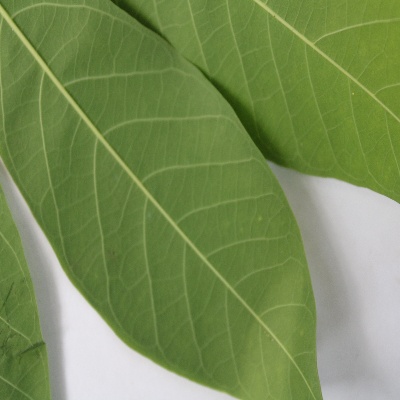
Crop: Cassava
Condition: healthy